Boxing Gloves (film)

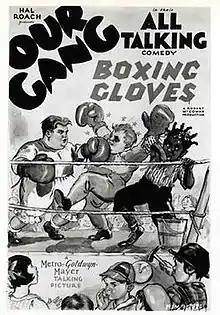
Film poster

Boxing Gloves is a 1929 "Our Gang" short comedy film directed by Anthony Mack. Produced by Hal Roach and released to theaters by Metro-Goldwyn-Mayer on September 9, 1929, it was the 90th "Our Gang" short to be released.